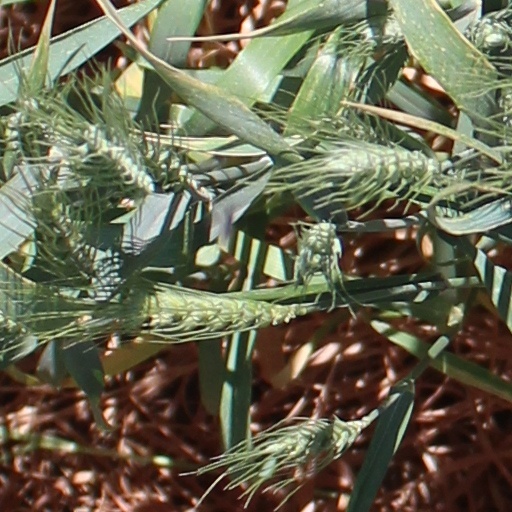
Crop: wheat